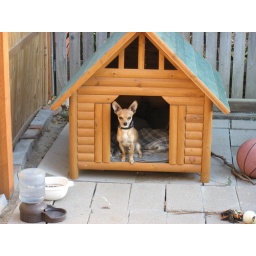
Punkin in the dog house